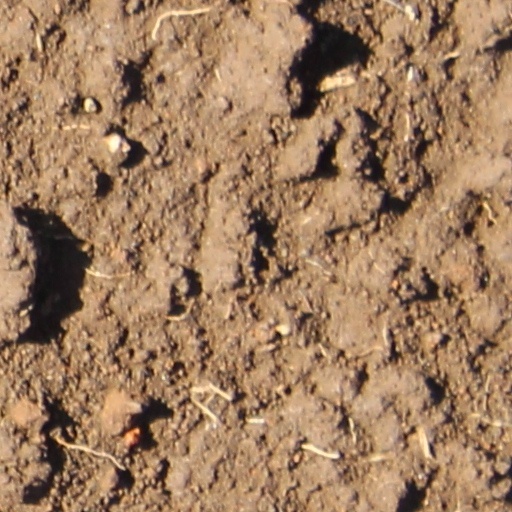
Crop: wheat